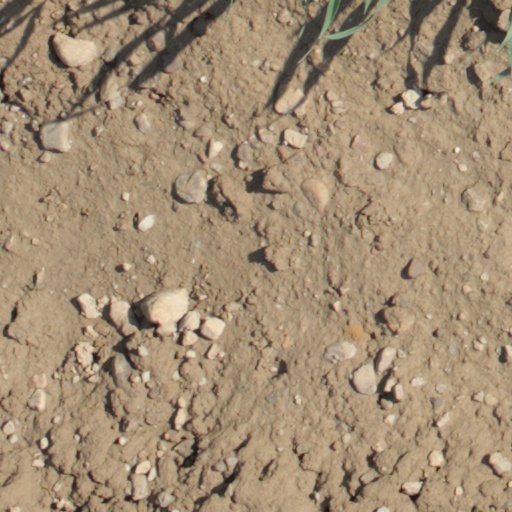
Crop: wheat